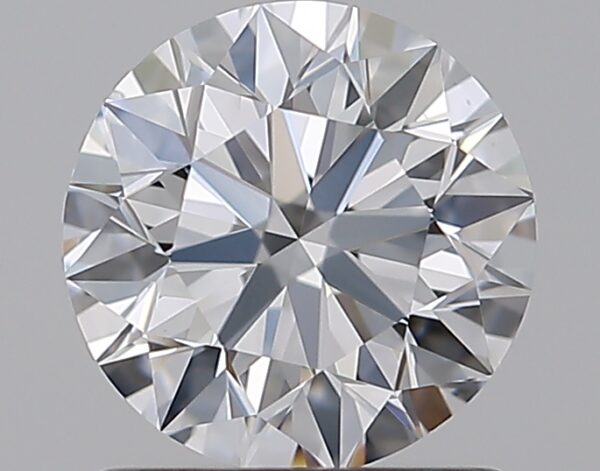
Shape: round
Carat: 1.01
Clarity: VS1
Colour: D
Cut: EX
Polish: EX
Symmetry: EX
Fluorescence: F
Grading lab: GIA
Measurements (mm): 6.36 x 6.4 x 4